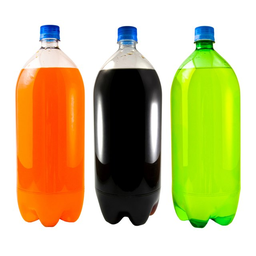
Label: bottles